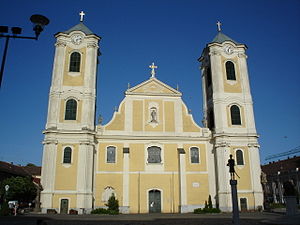
Gyöngyös / Henvisninger
Kirke i Gyöngyös
Gyöngyös er en by i det nordlige Ungarn med 29.576 indbyggere. Byen ligger i provinsen Heves.